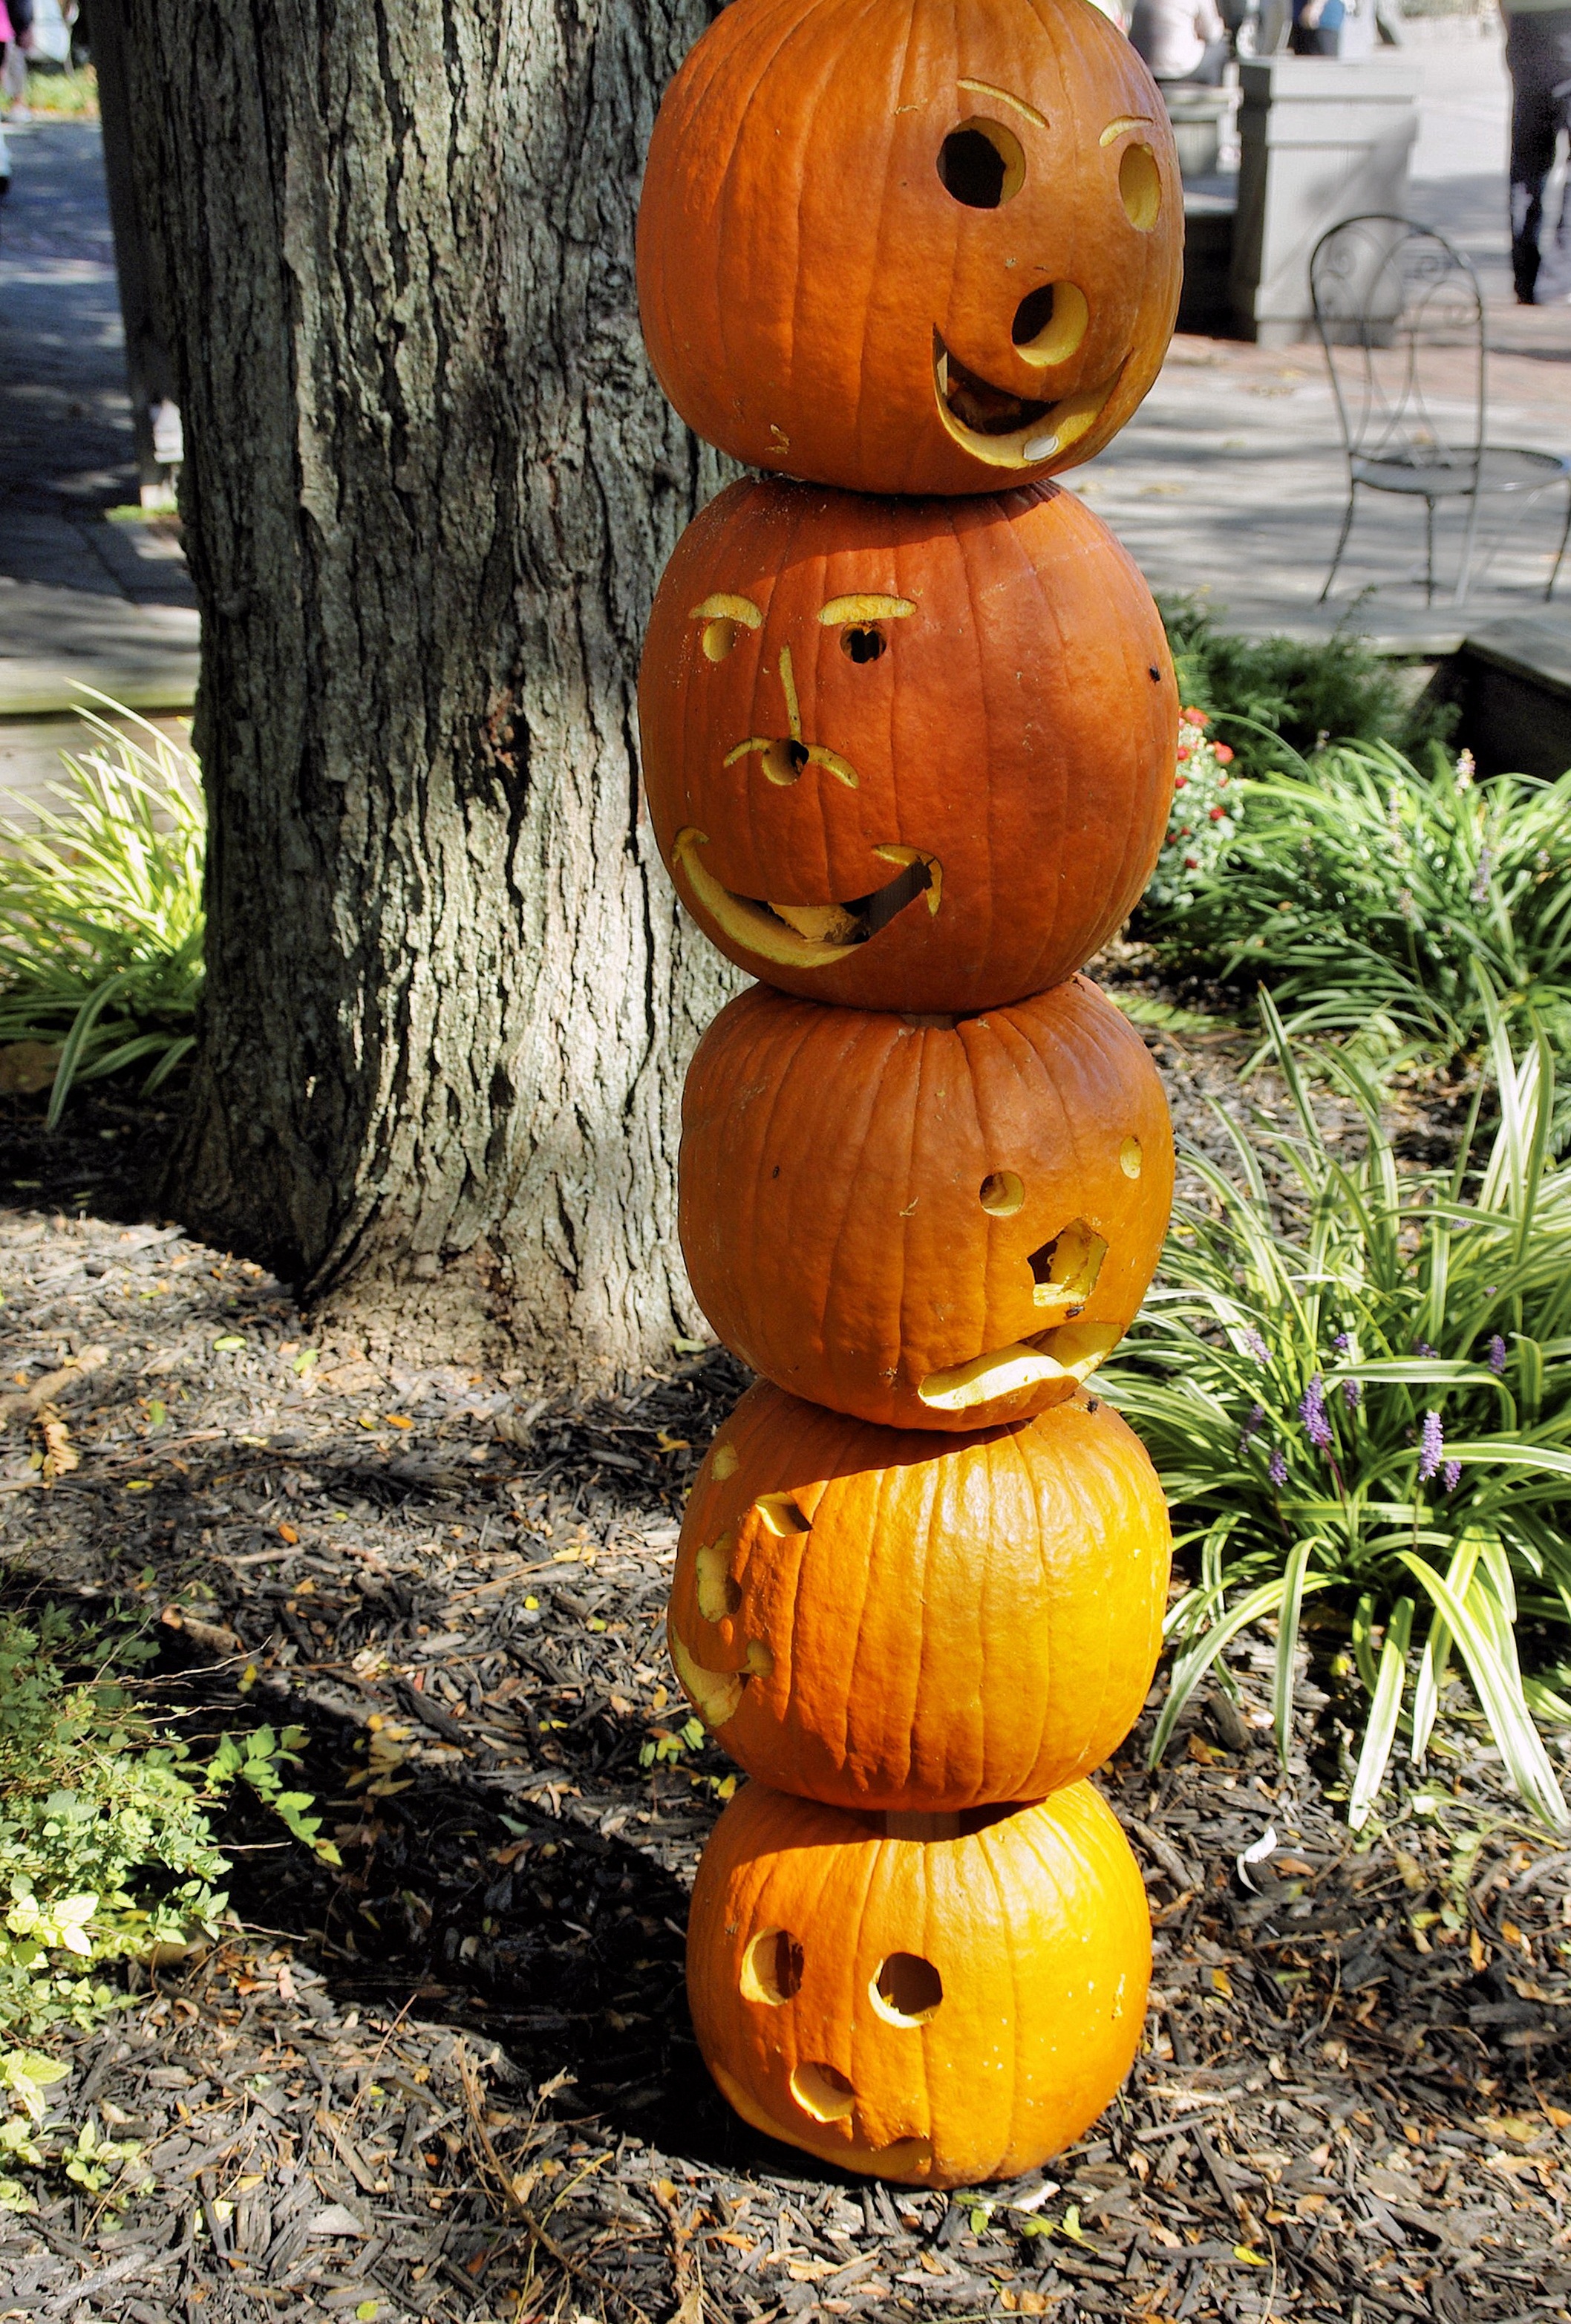
autumn, pumpkin, halloween, usa, holiday, yellow, art, carving, witch, pumpkins